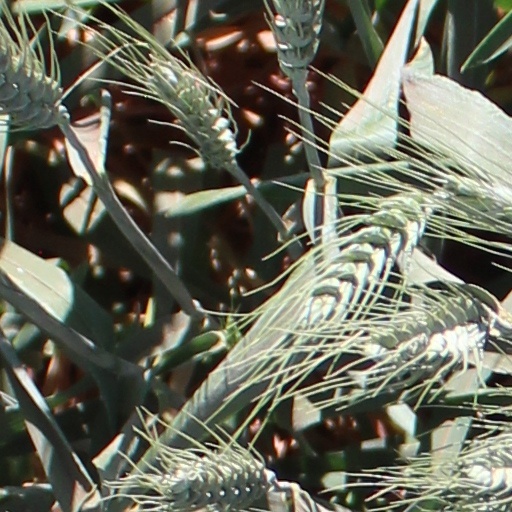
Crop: wheat